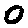
Label: 0